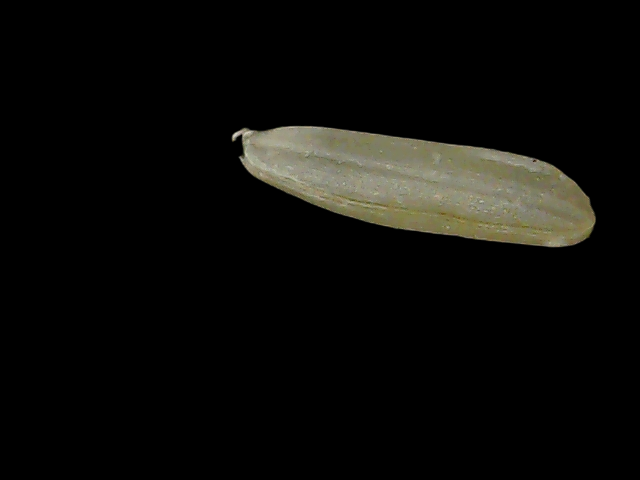
Rice variety: Binadhan19